Andrea Bresciani

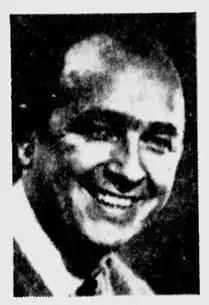
Bresciani in 1966

Andrea Bresciani (29 January 1923 – 7 February 2006) was an Italian-born comics artist, illustrator, and animator. Of Slovenian origin, he was born Dušan Brešan in Tolmino (at the time part of Italy) and emigrated to Australia in 1950. Amongst his works were the Italian comic book series "Geky Dor" and "Tony Falco" and the widely syndicated Australian series "Frontiers of Science". In the latter part of his career he worked as a film and television animator for Hanna-Barbera and Marvel Productions. Bresciani died in Malvern, Australia at the age of 83.